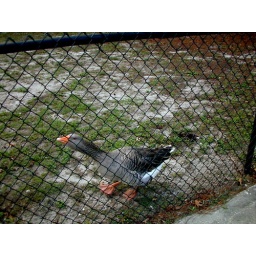
This is a rather large duck at a park near my home who is best on the opposite side of the fence.